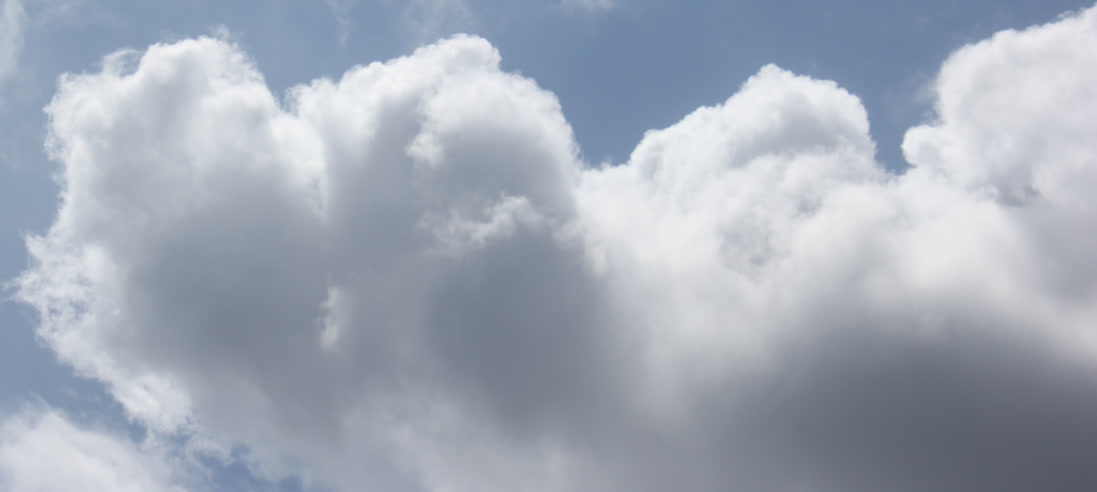
Cloud type: Cumulus